Julius von Haast

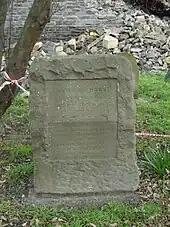
Haast's grave at Holy Trinity Avonside

His "Geology of the Provinces of Canterbury and Westland, N.Z.", was published in 1879. He was elected fellow of the Royal Society in 1867, and was given a hereditary knighthood by the Emperor of Austria in 1875. He was awarded the Royal Geographical Society's Patron's Medal in 1884 for his explorations in New Zealand.